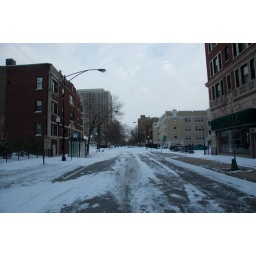
Drifting kept the pavement of South Shore Drive clear in this area.